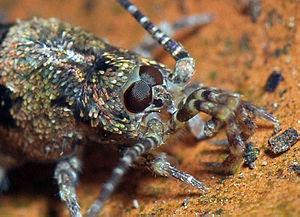
Détail de la tête.
Trigoniophthalmus alternatus est une espèce d'insectes appartenant à l'ordre des archéognathes.*